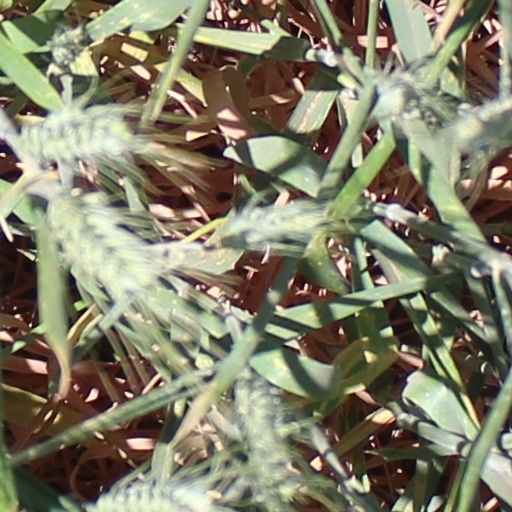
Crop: wheat